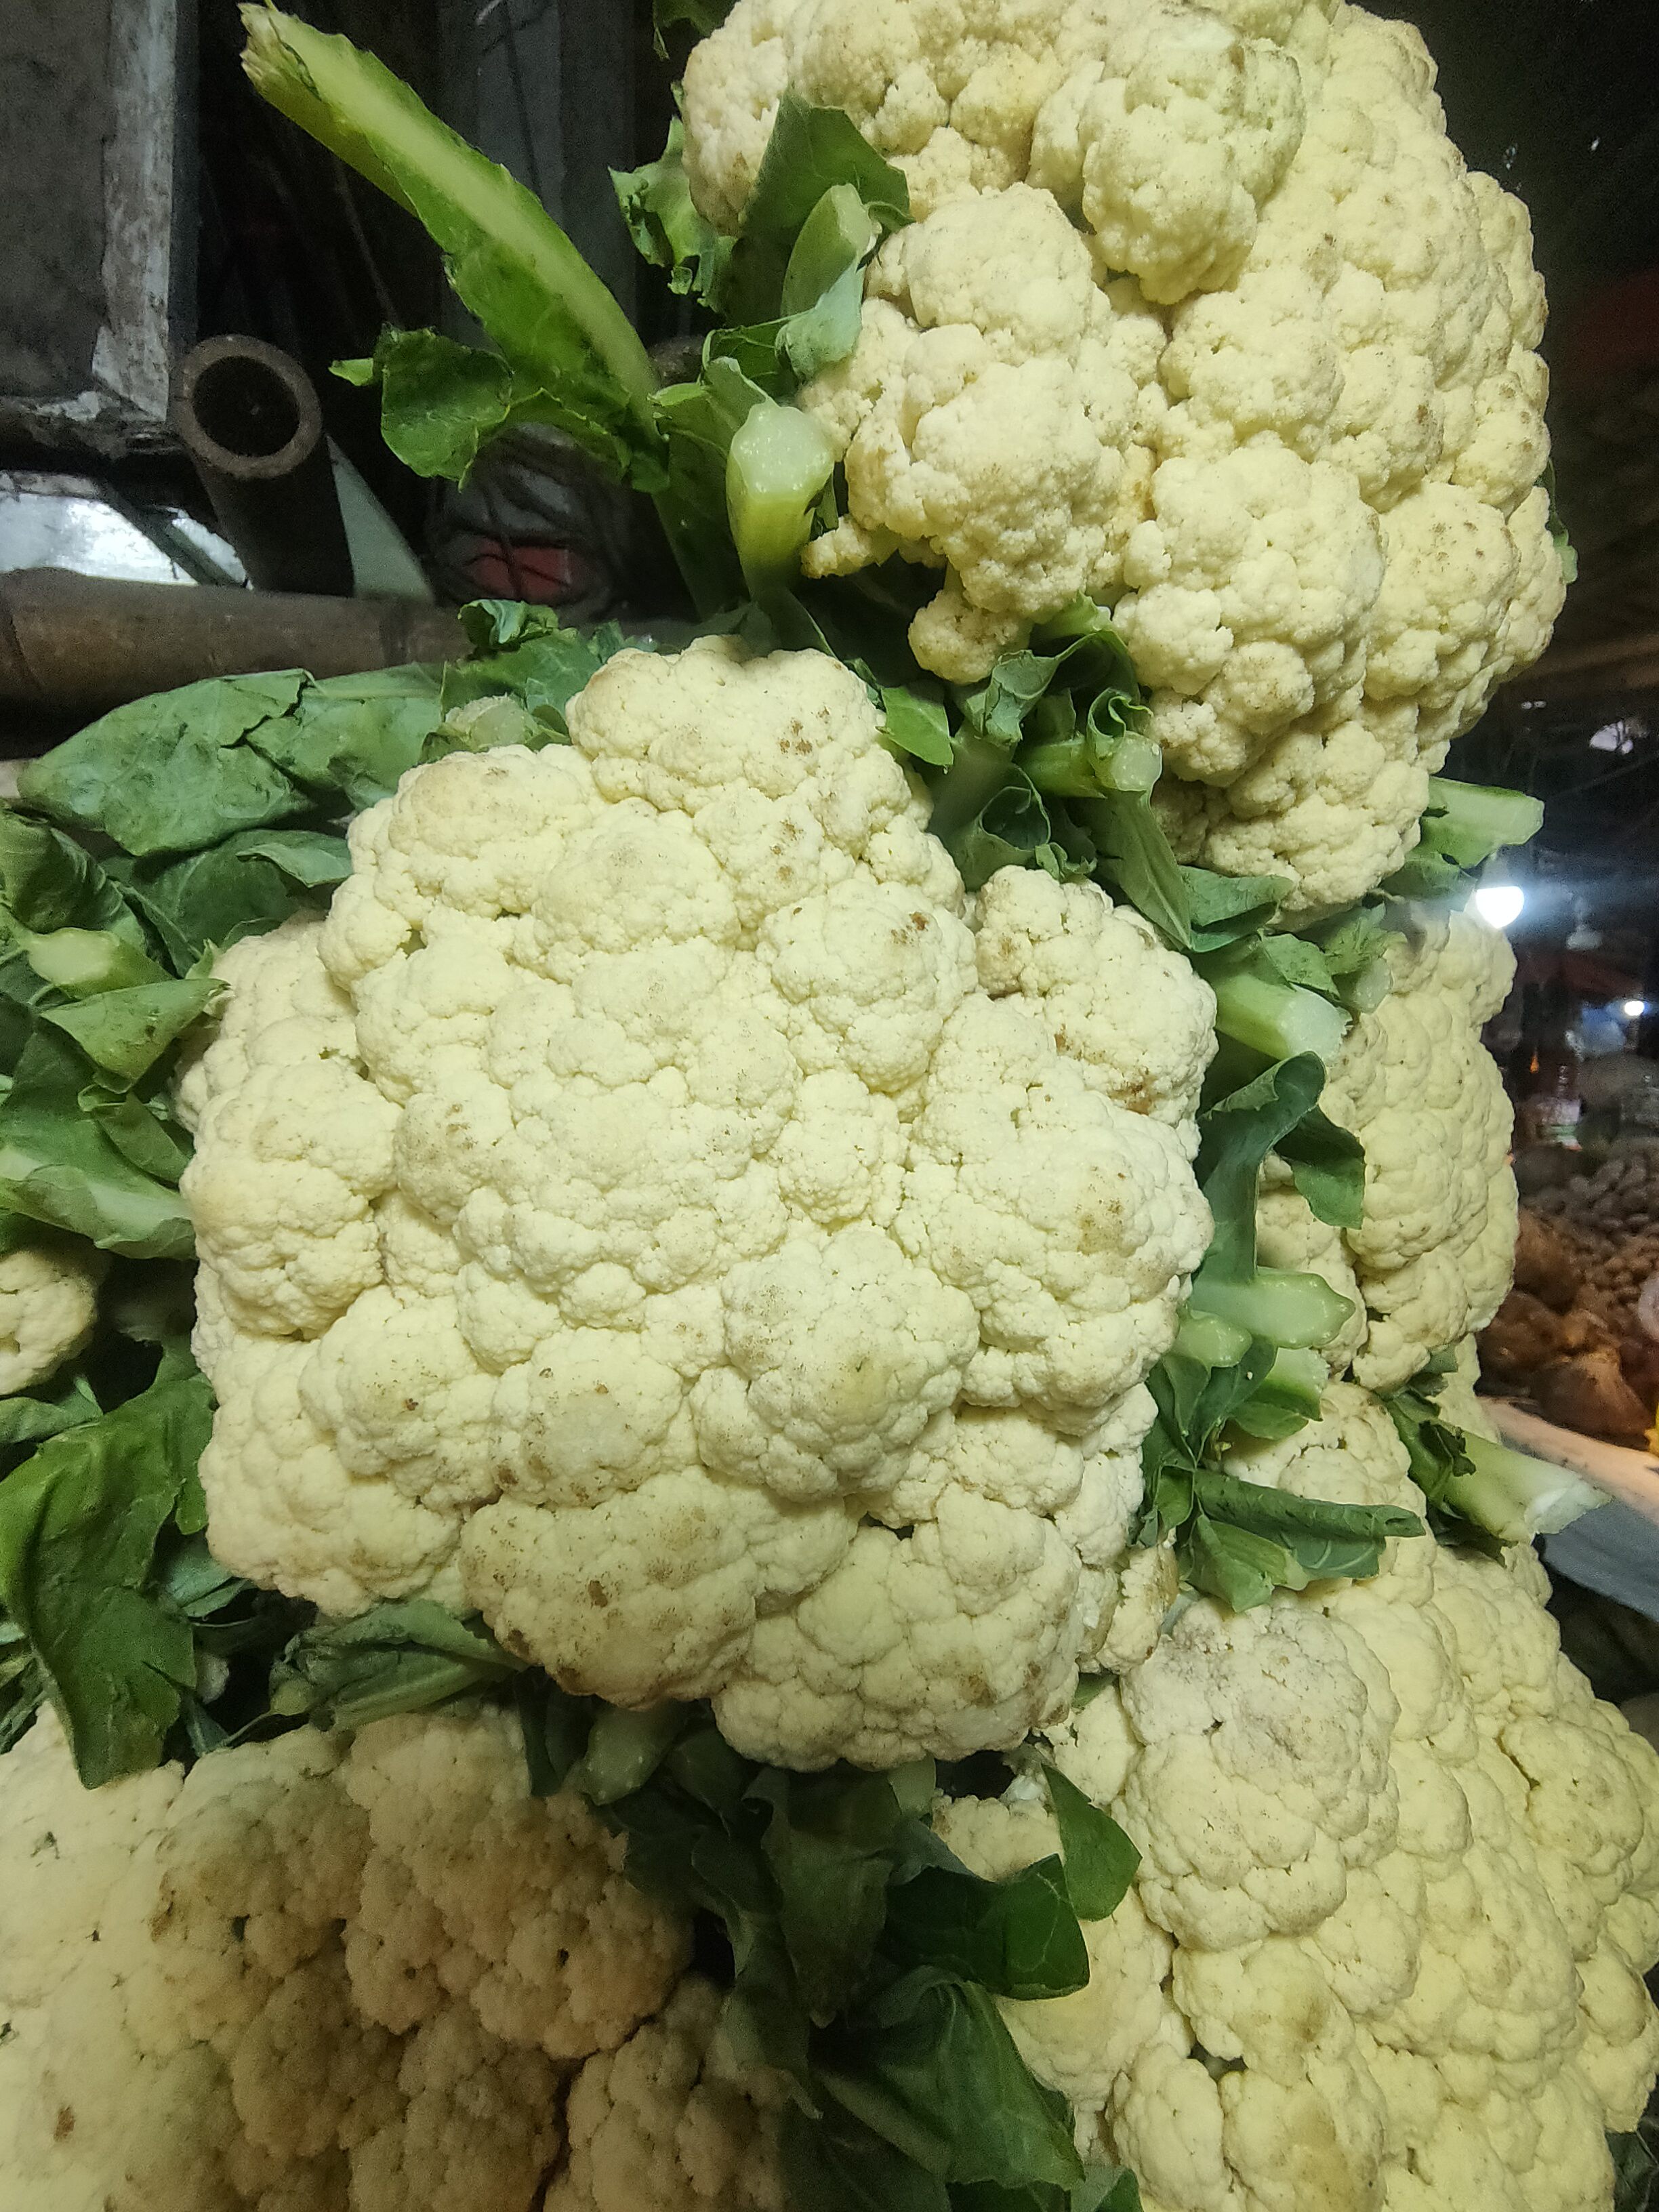
Label: Brassica oleracea